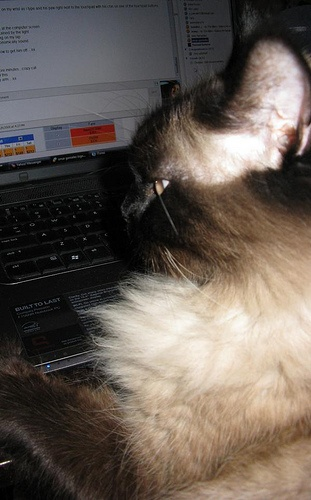
A siamese cat sitting in front of a computer keyboard.
A black, brown, and white cat is near a laptop.
a cat sitting in front of a laptop
A cat sits with a computer in front of it.
A cat sitting beside a laptop computer.